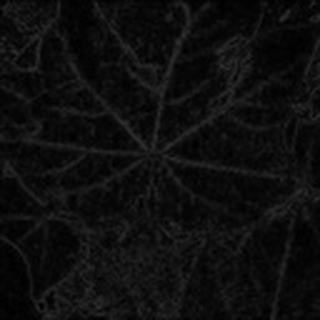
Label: healthy_cotton